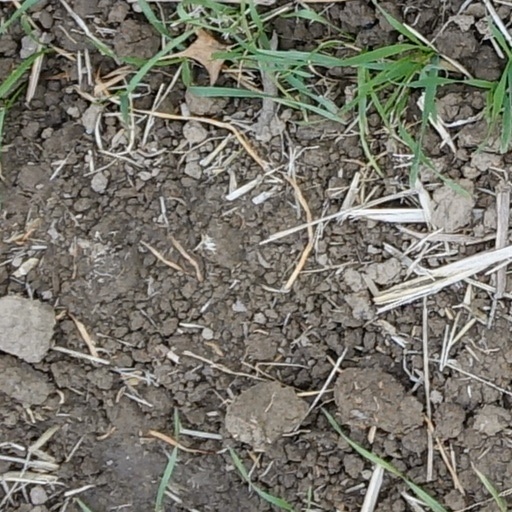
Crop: wheat